Museo Paludi di Celano

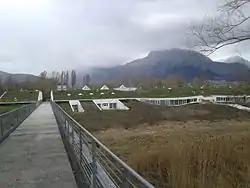
Museo Paludi di Celano

Museo Paludi di Celano (Italian for "Swamps of Celano Museum") is an archaeology museum in Celano, Province of L'Aquila (Abruzzo).